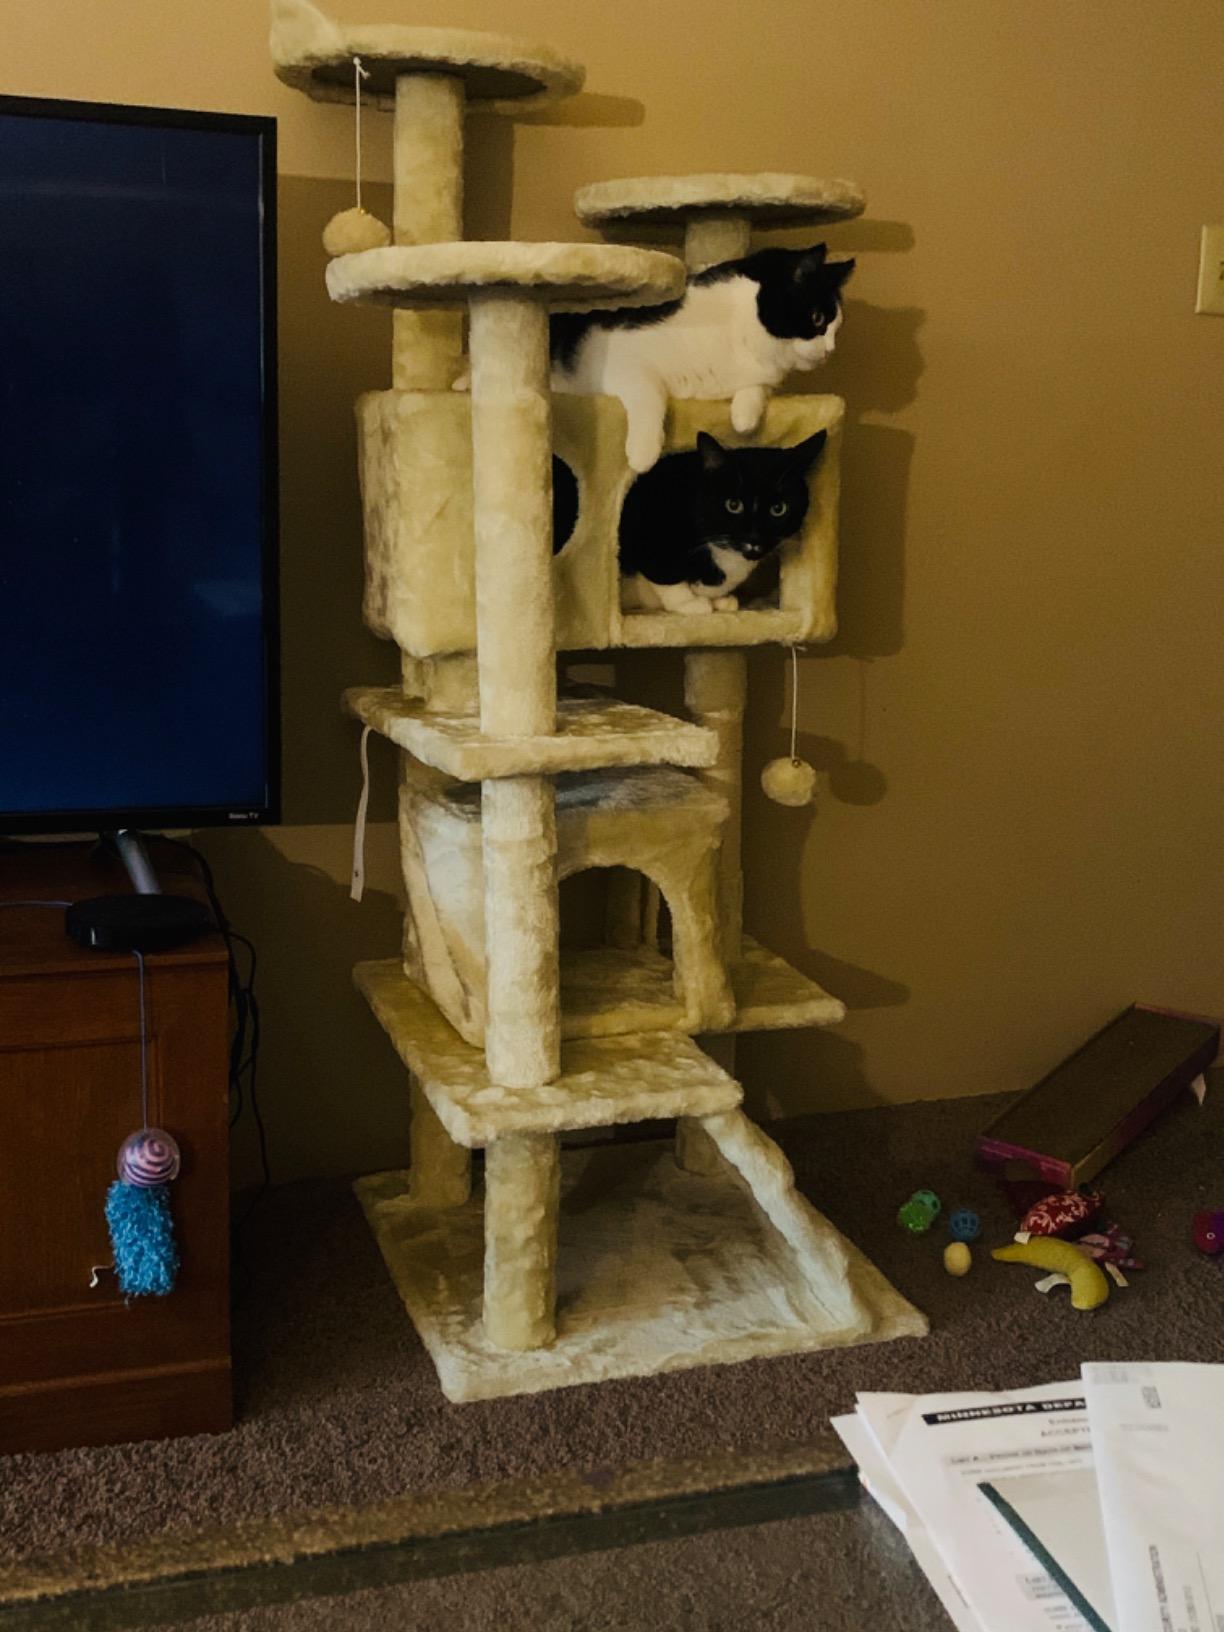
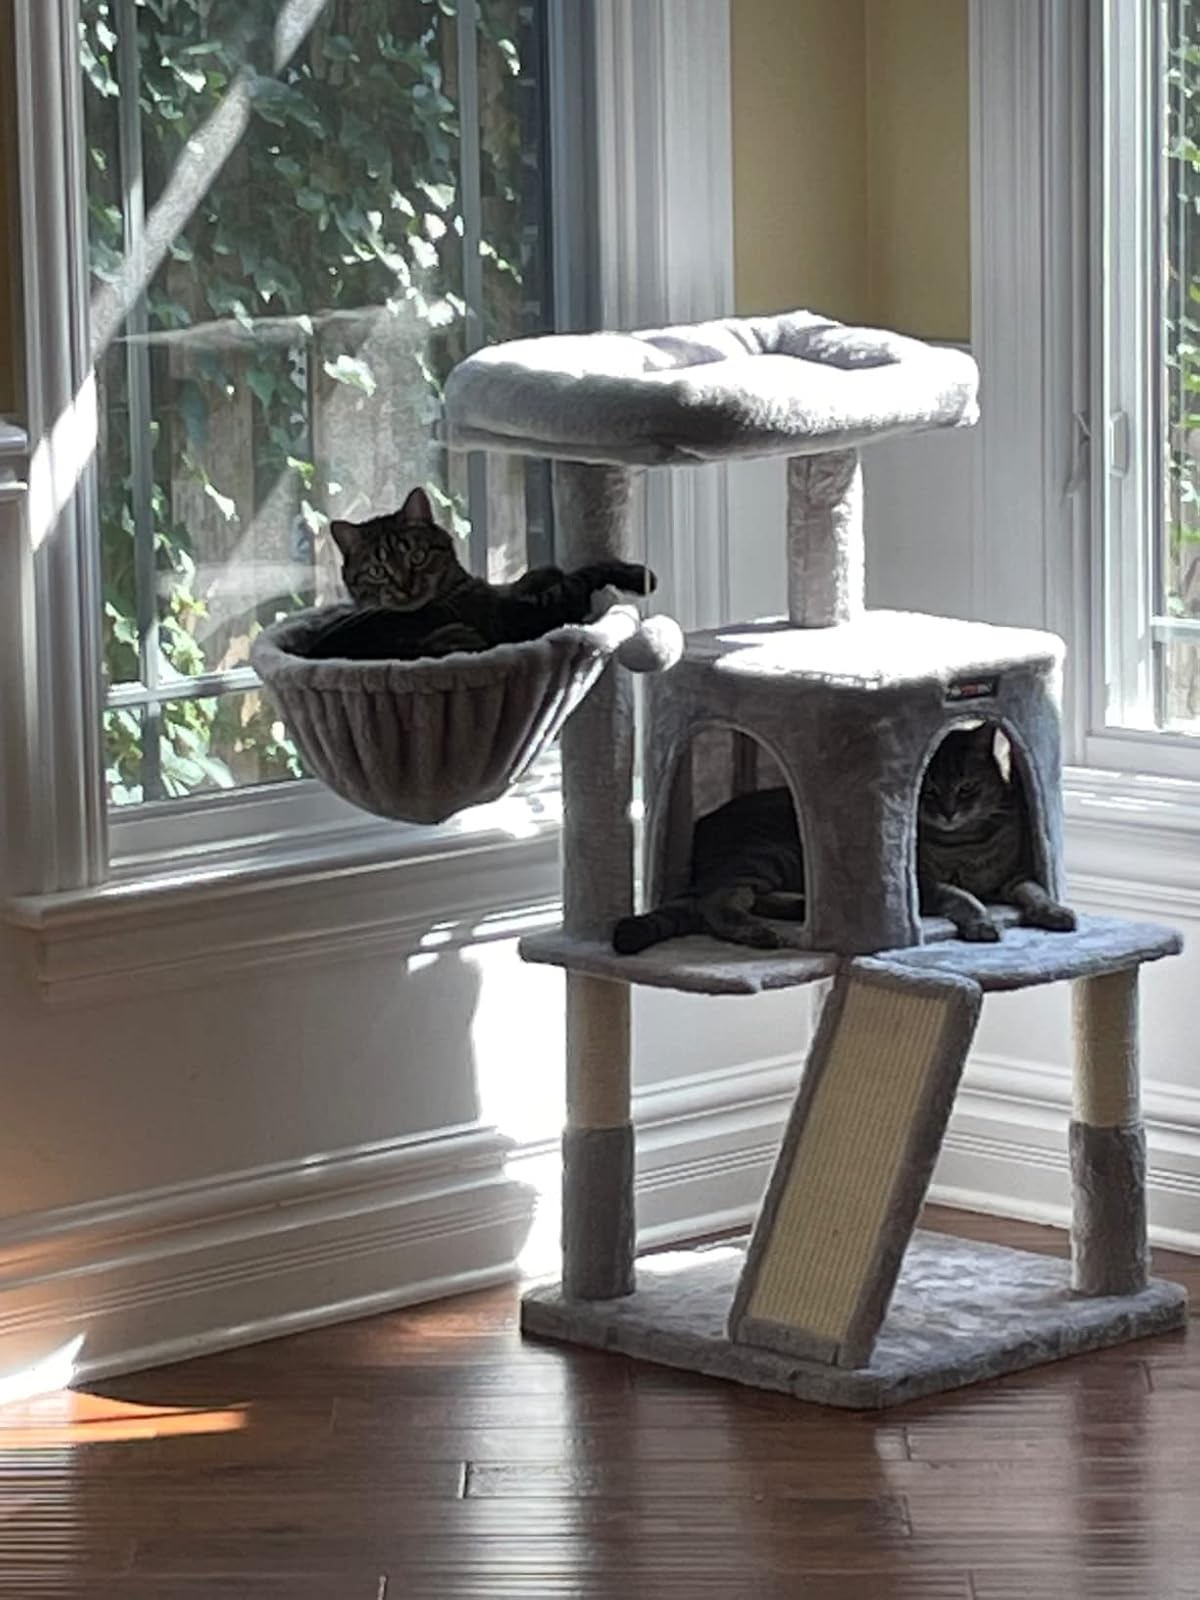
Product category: items_cat tree
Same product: no